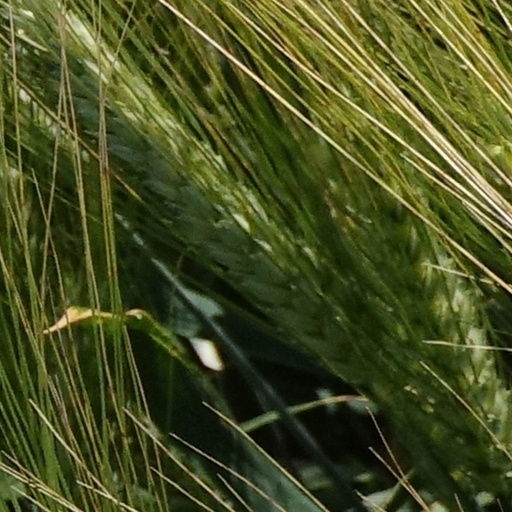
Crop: wheat